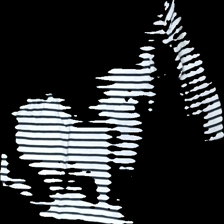
View: back
Type: Top
Category: Ladies
Brand: Not in the list
Colors: White, Blue
Material: 100% cotton
Pattern: Striped
Cut: C-collar
Season: All
Price range: <50
Recommended usage: Export
Comment: washed out